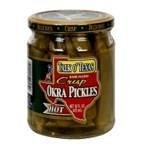
Item Name: Talk O Texas Okra Pickled Hot
Bullet Point: Talk O'Texas Crisp Okra Pickles, Hot, 16 oz (3 pack)
Product Description: Talk O'Texas Crisp Okra Pickles, Hot, 16 oz (3 pack)
Value: 3.0
Unit: Count

Price: 5.89